Environmental racism in Russia

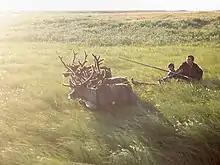
Nenets people with reindeer

The dispossession of Indigenous peoples from their lands throughout Russia for natural resource extraction has a long historical context of racism. According to Indigenous studies scholar Aileen Espiritu, "As non-European peoples, the Khanty, Mansi and Yamalo-Nenets were seen as inferior races by the Russians, and were therefore exploited for their goods and resources. Forcible Tsarist jurisdiction over Khanty, Mansi and Yamalo-Nenets territory began in the sixteenth century." Espiritu expands on the social implications of historical dispossession, writing